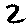
Label: 2